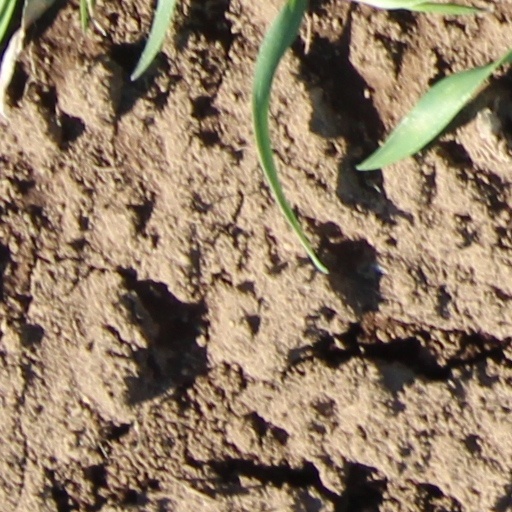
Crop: wheat